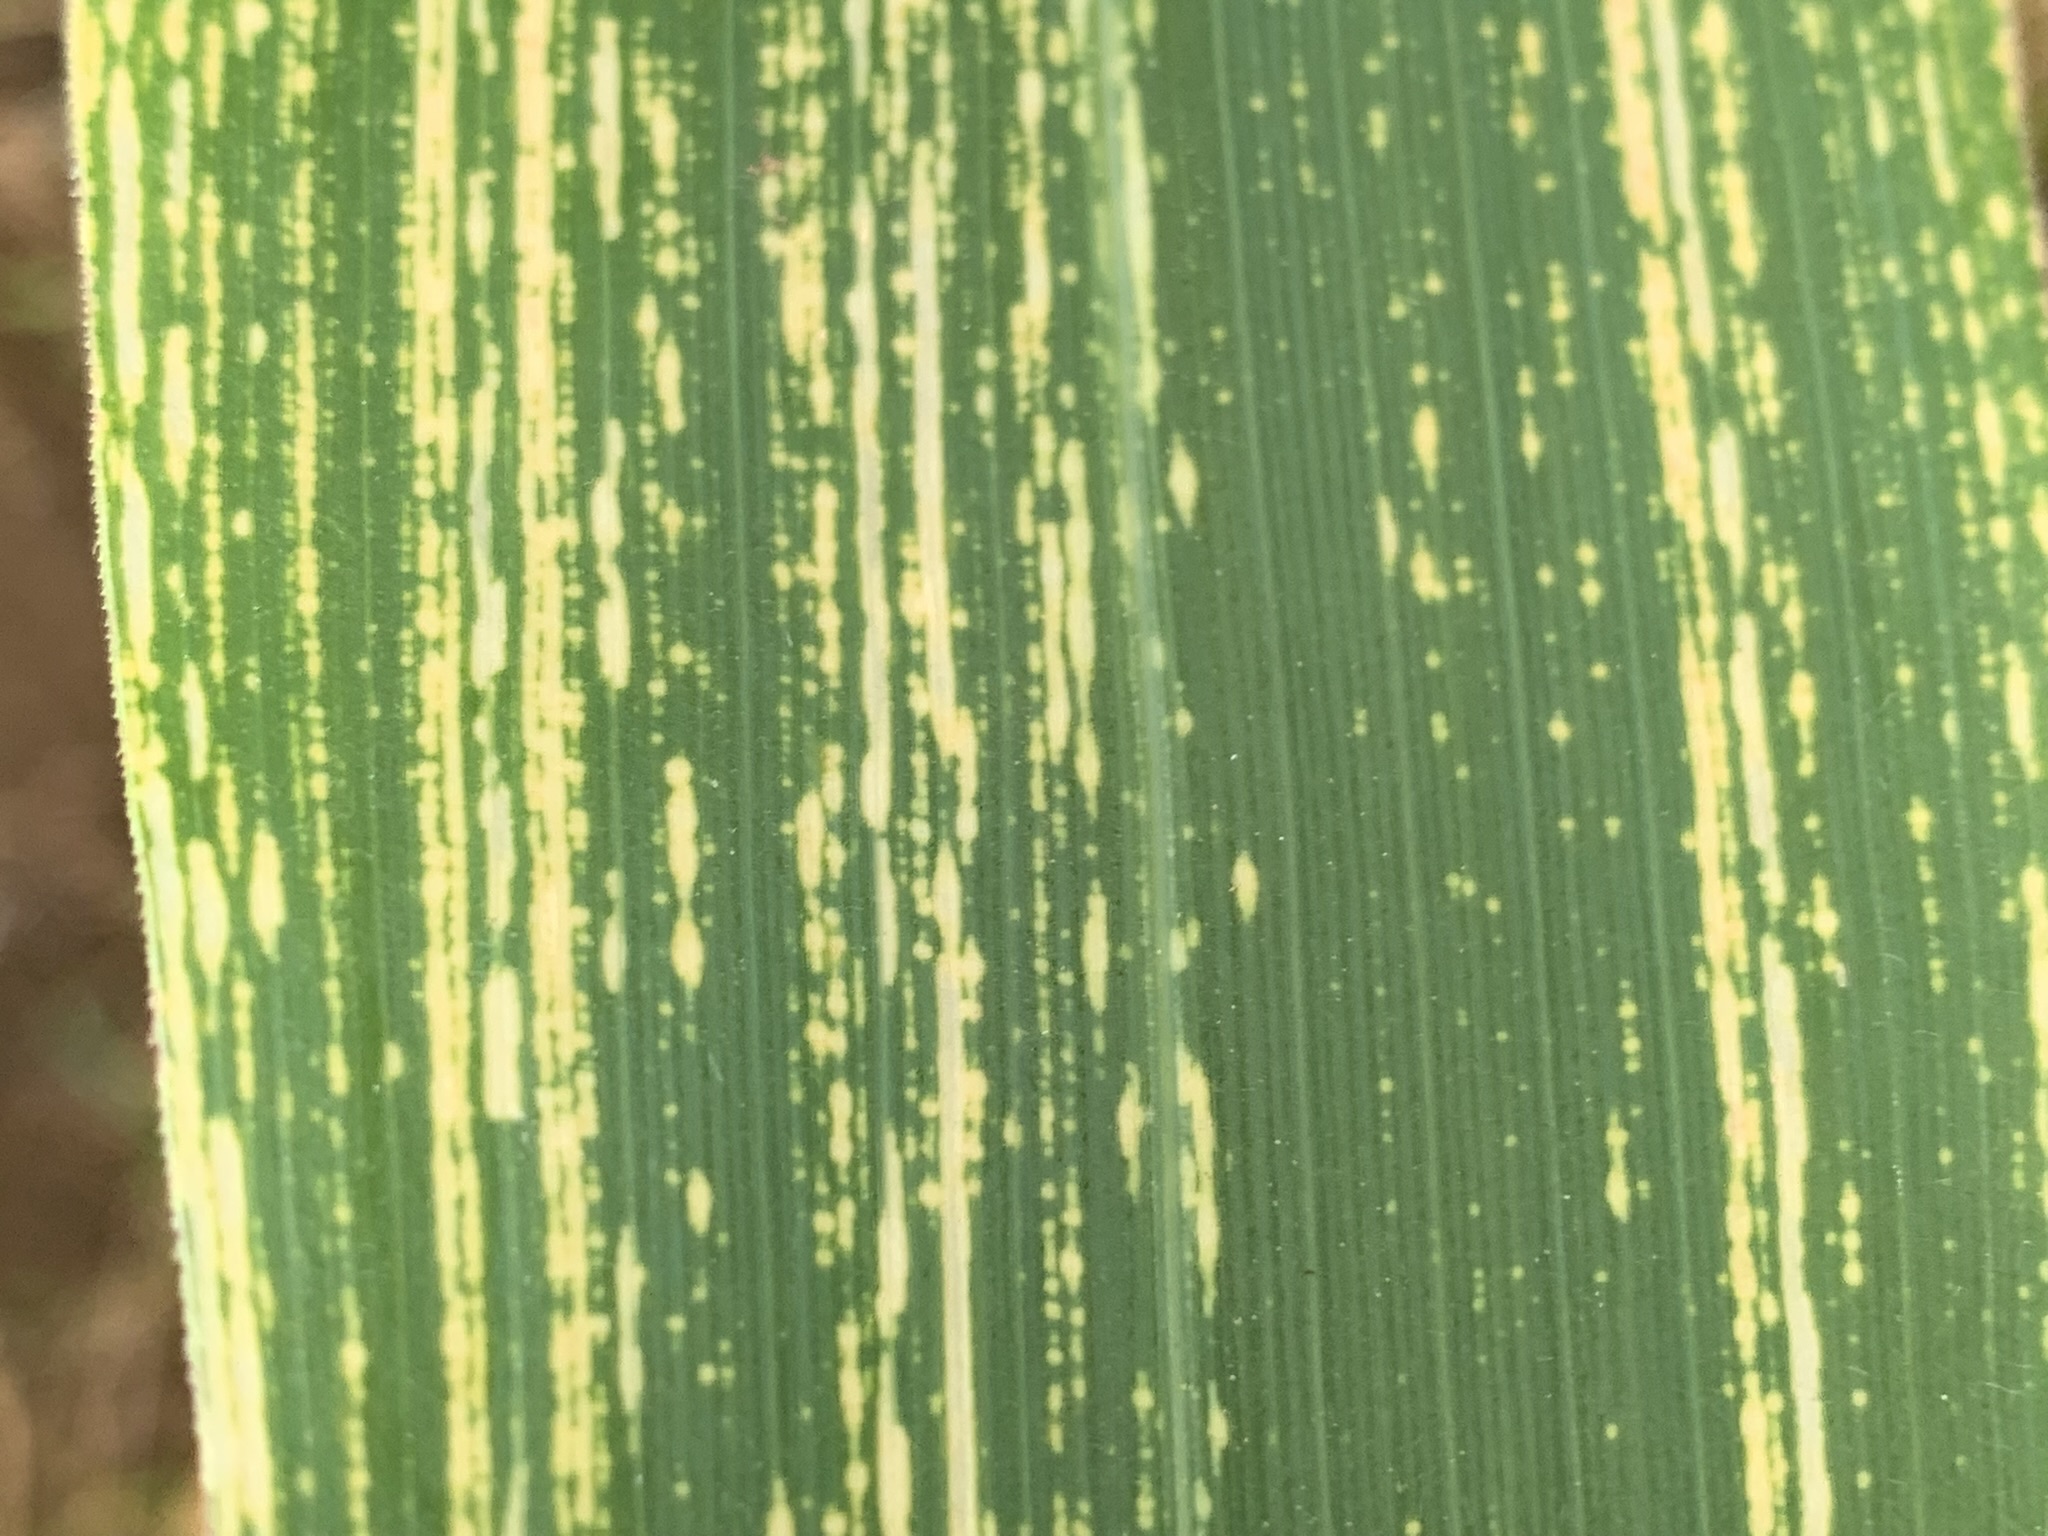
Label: MSV